Daventry International Rail Freight Terminal

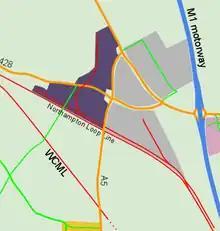
DIRFT2 extension

In 2005 planning permission was granted for a rail connected westward expansion of the original site with a built ground area of over . The DIRFT II expansion was designed for rail connected warehousing allowing transfer between sea or Channel Tunnel-borne rail-freight and road transport or warehouse storage. Plans included facilities for containerised and side-loaded palletised rail freight.